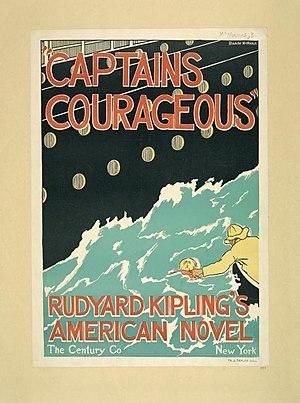
Capitaines courageux, une histoire du banc de Terre-Neuve, le plus souvent abrégé sous le titre Capitaines courageux, est un roman de Rudyard Kipling publié en 1897.